Jerry Coons Jr.

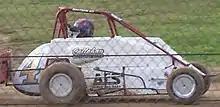
2018 USAC Midget

In 2008, Coons won both the USAC Silver Crown and Sprint Car championships.